Manuel Godoy

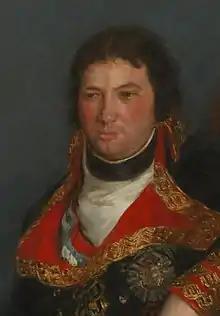
Detail of the Portrait of Manuel Godoy, 1801

Manuel de Godoy y Álvarez de Faria Ríos (12 May 1767 – 4 October 1851), 1st "Prince of the Peace", 1st "Duke of Alcudia", 1st "Duke of Sueca", 1st "Baron of Mascalbó", was the First Secretary of State of the Kingdom of Spain from 1792 to 1797 and then from 1801 to 1808, and as such, one of the central Spanish political figures during the rise of Napoleon and his invasion of Spain. Godoy came to power at a young age as the favourite of King Charles IV and Queen Maria Luisa. He has been partly blamed for the Anglo-Spanish War of 1796–1808 that brought an end to the Spanish Empire. Godoy's unmatched power ended in 1808 with the Tumult of Aranjuez, which forced him into a long exile. He died in Paris in 1851.